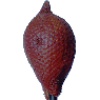
Label: Salak 1